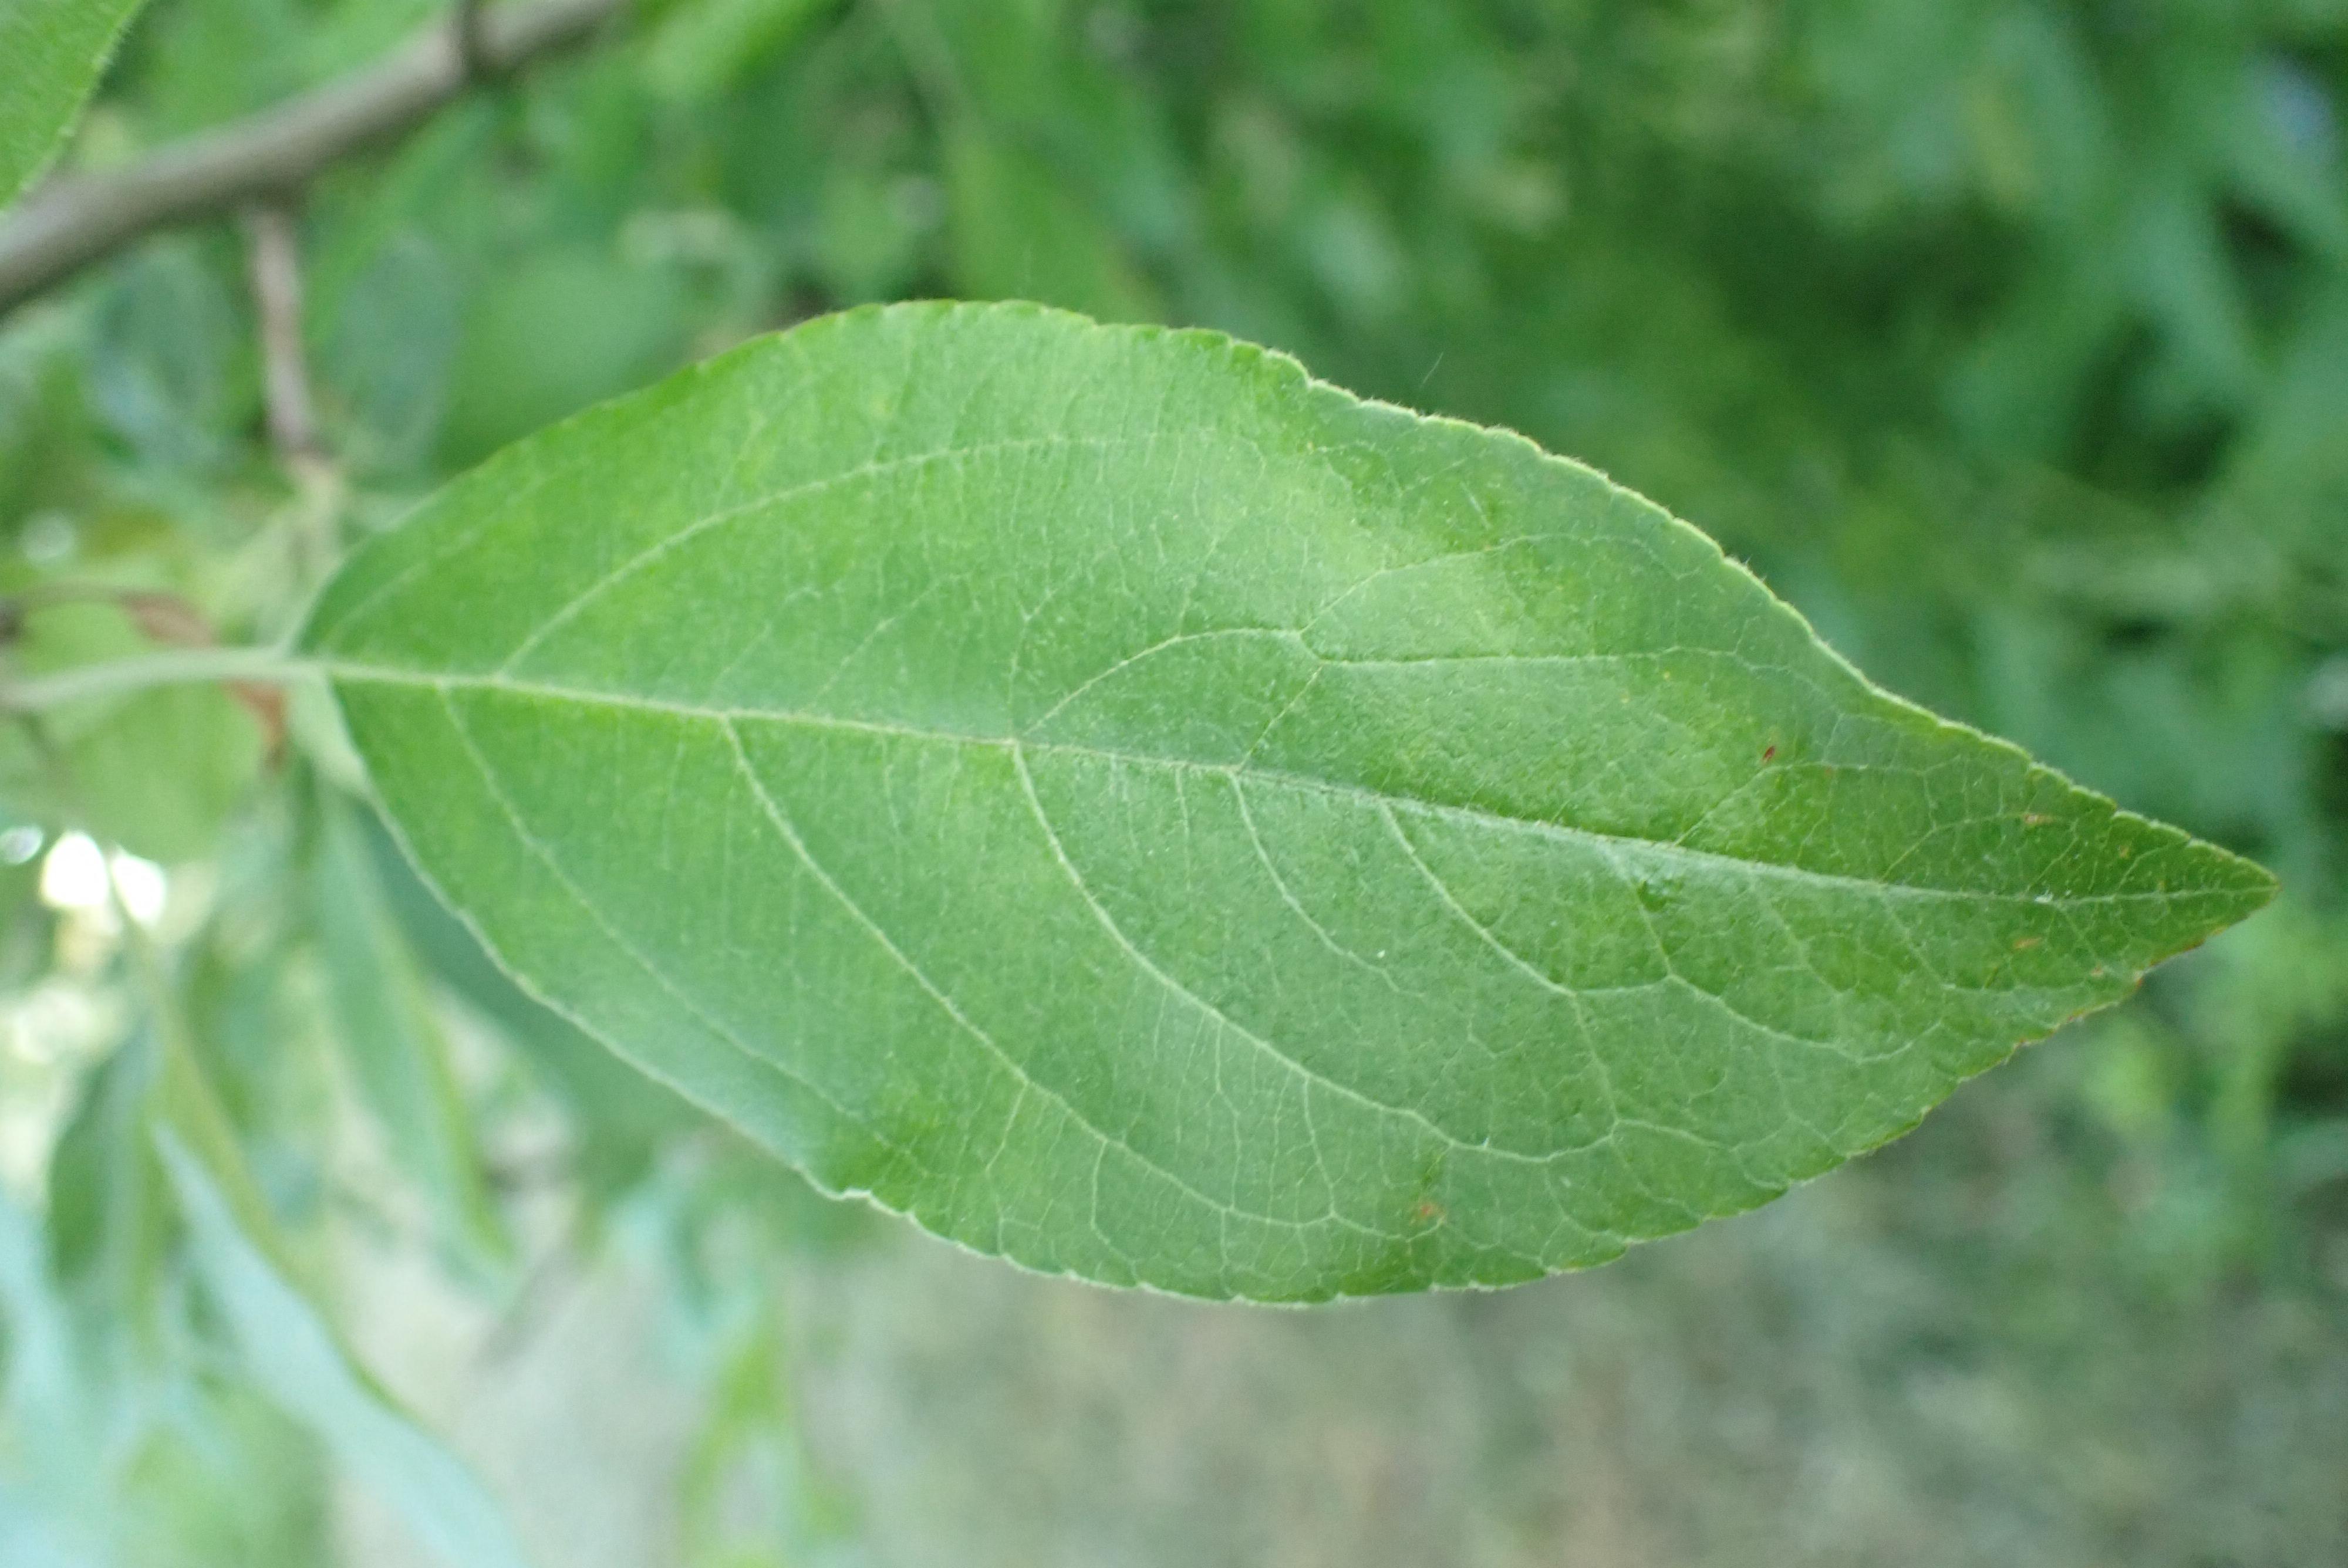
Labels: healthy